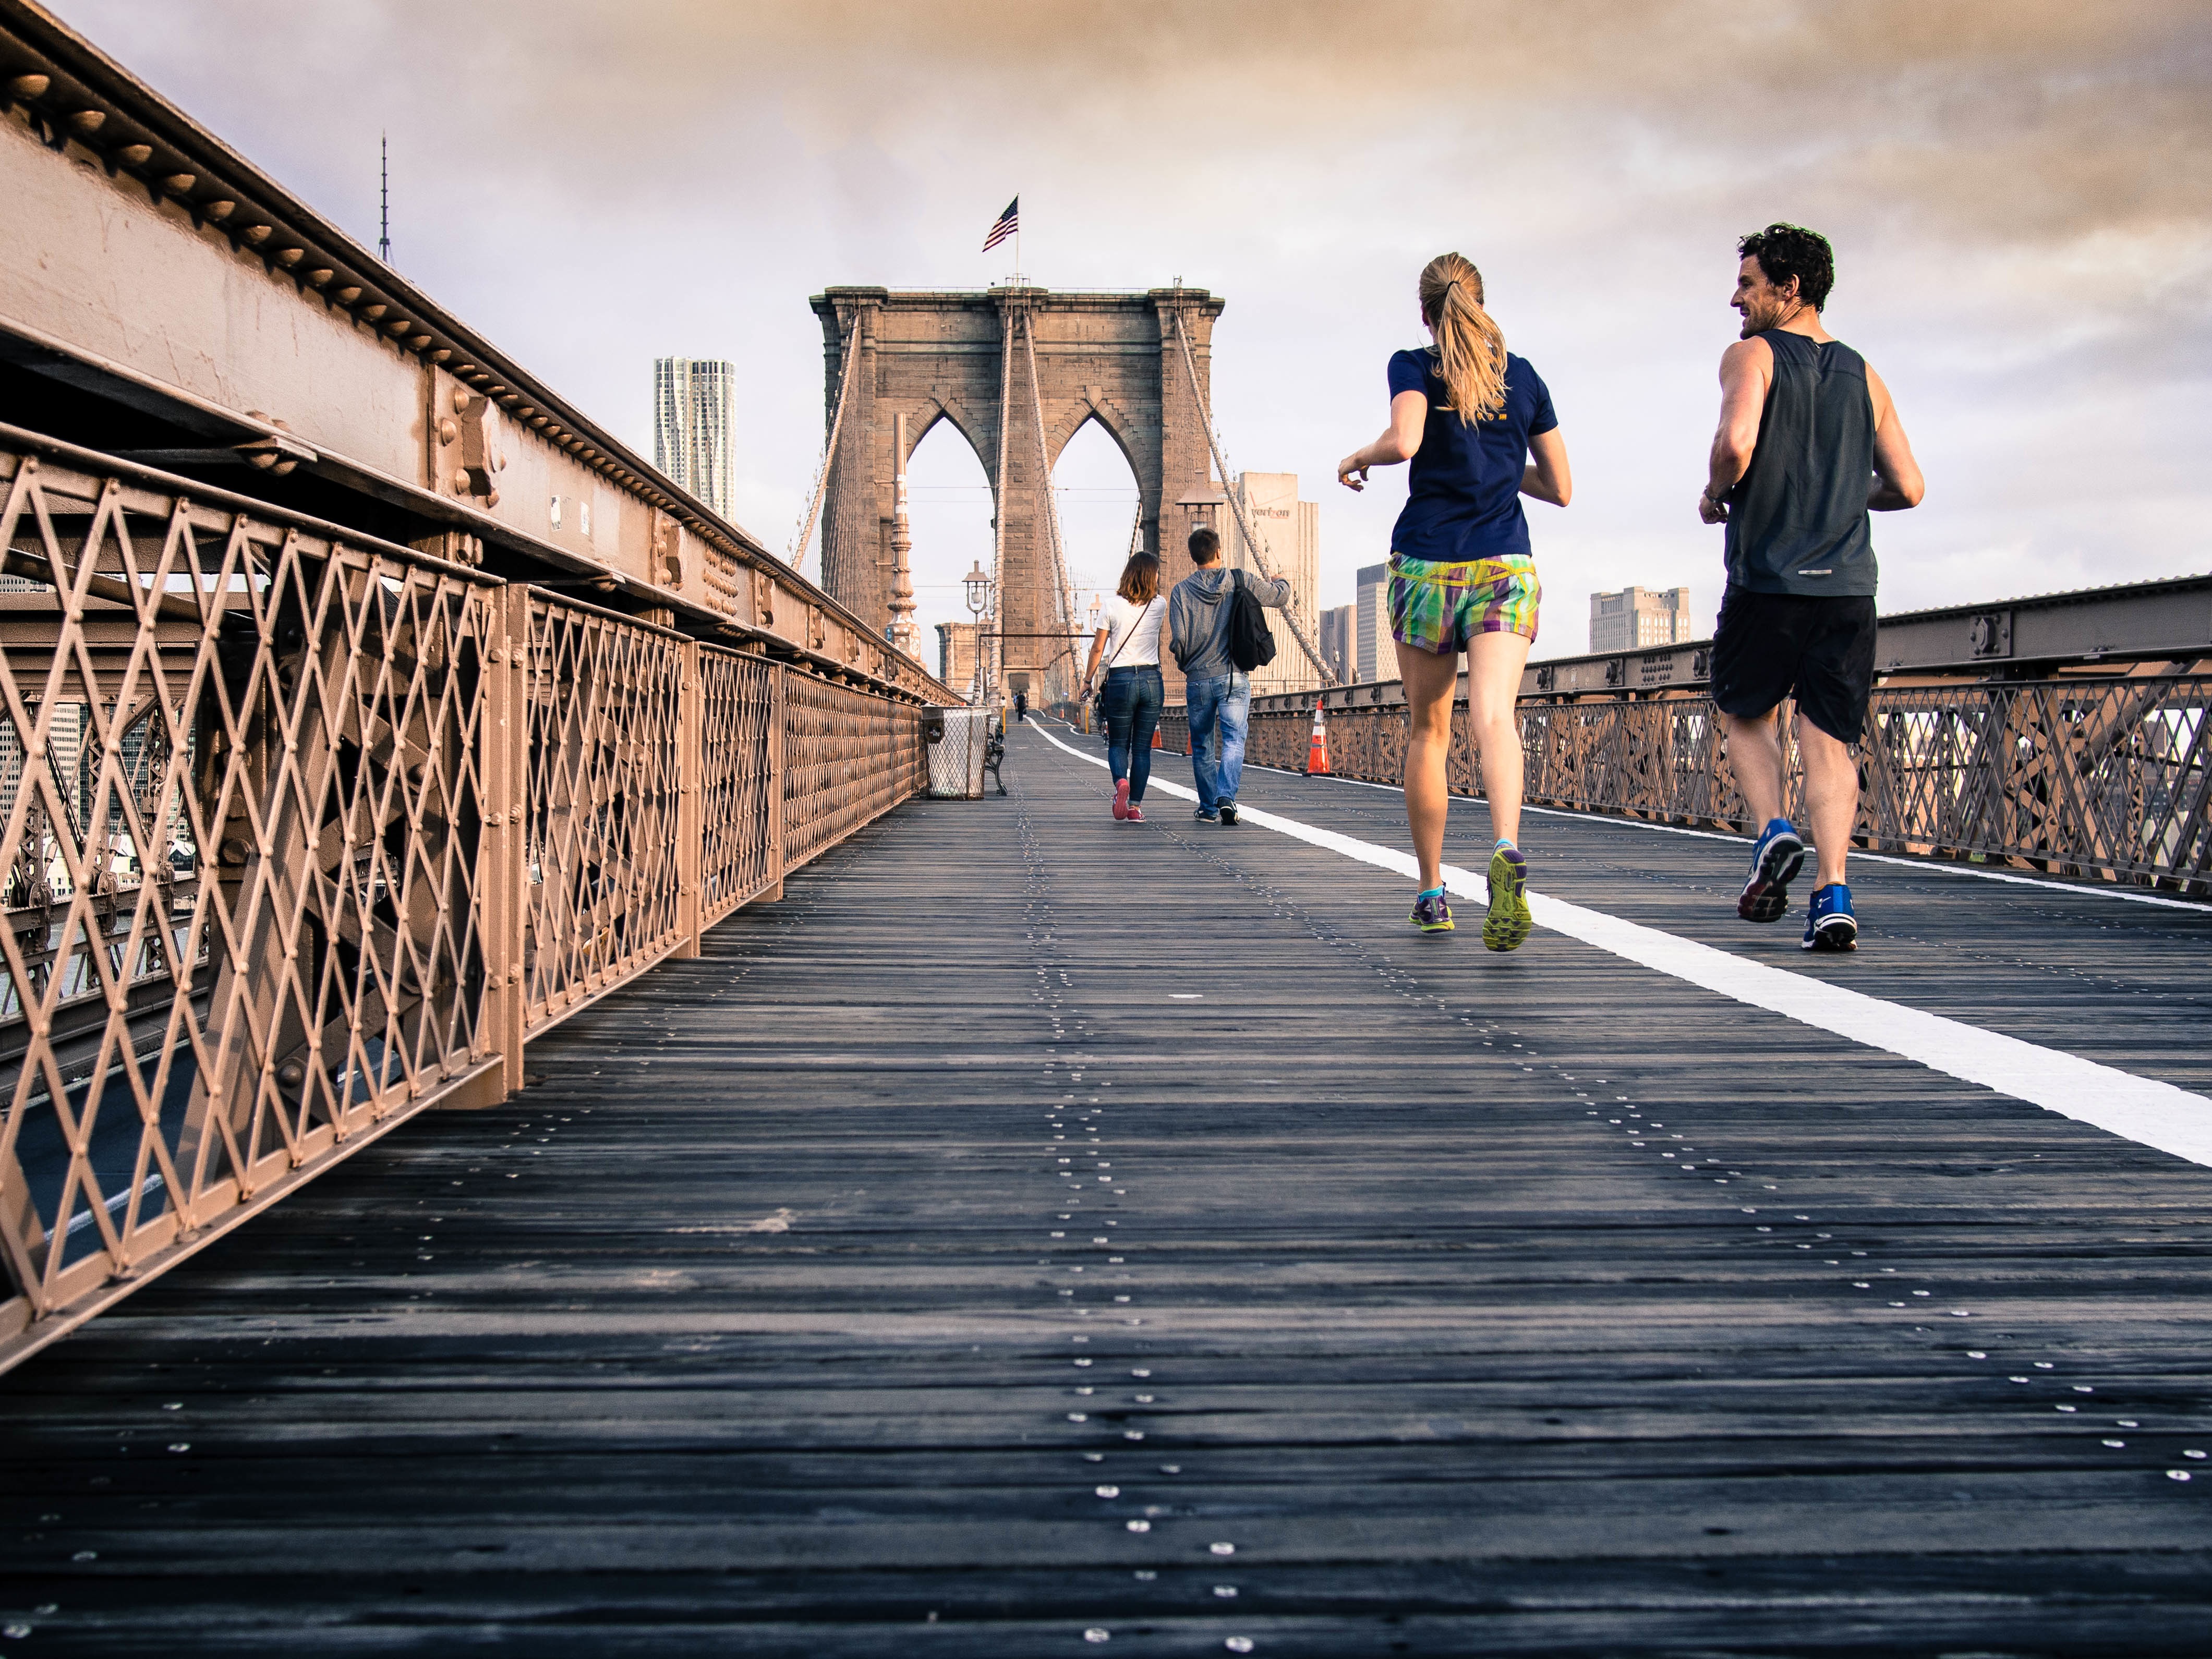
person, people, boardwalk, sport, bridge, morning, running, walkway, exercise, leisure, trainer, sports, runners, coach, hobby, physical exercise, human action, running line